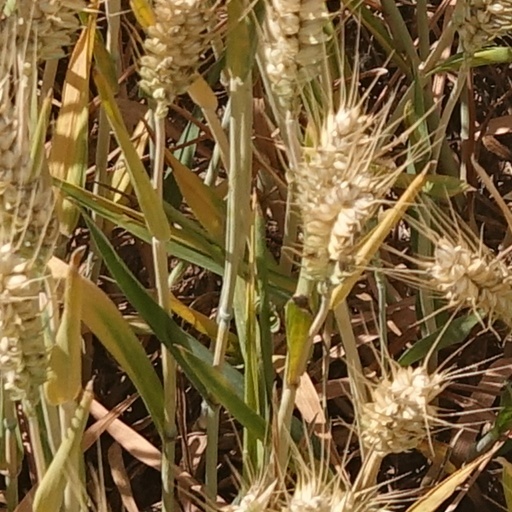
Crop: wheat